Silverstone Circuit

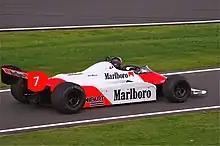
John Watson's 1981 British Grand Prix race winning McLaren, during the 2011 Silverstone Classic meeting

14 May witnessed the running of the Silverstone Six-Hours, a round of the World Championship for Makes. A 3.2-litre Porsche 935 won in the hands of Jacky Ickx and Jochen Mass from a 3.0-litre version driven by Wollek and Henri Pescarolo; third and fourth were BMW 320s handled by Harald Grohs/Eddy Joosen and Freddy Kottulinsky/Markus Hotz. The race was run over 235 laps of the Grand Prix circuit to make a total of a little over 689 miles which the winning car covered at .